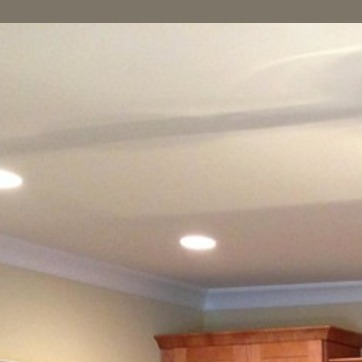
Material: painted